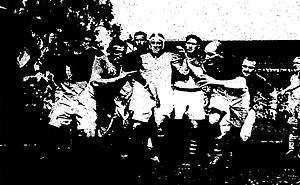
Championnat de France de rugby 1934 Bayonne - Biarritz, les avants bayonnais assurent l'avantage en touche.
Le championnat de France de rugby à XV de première division 1933-1934 est remporté par l'Aviron bayonnais qui bat le Biarritz olympique en finale.